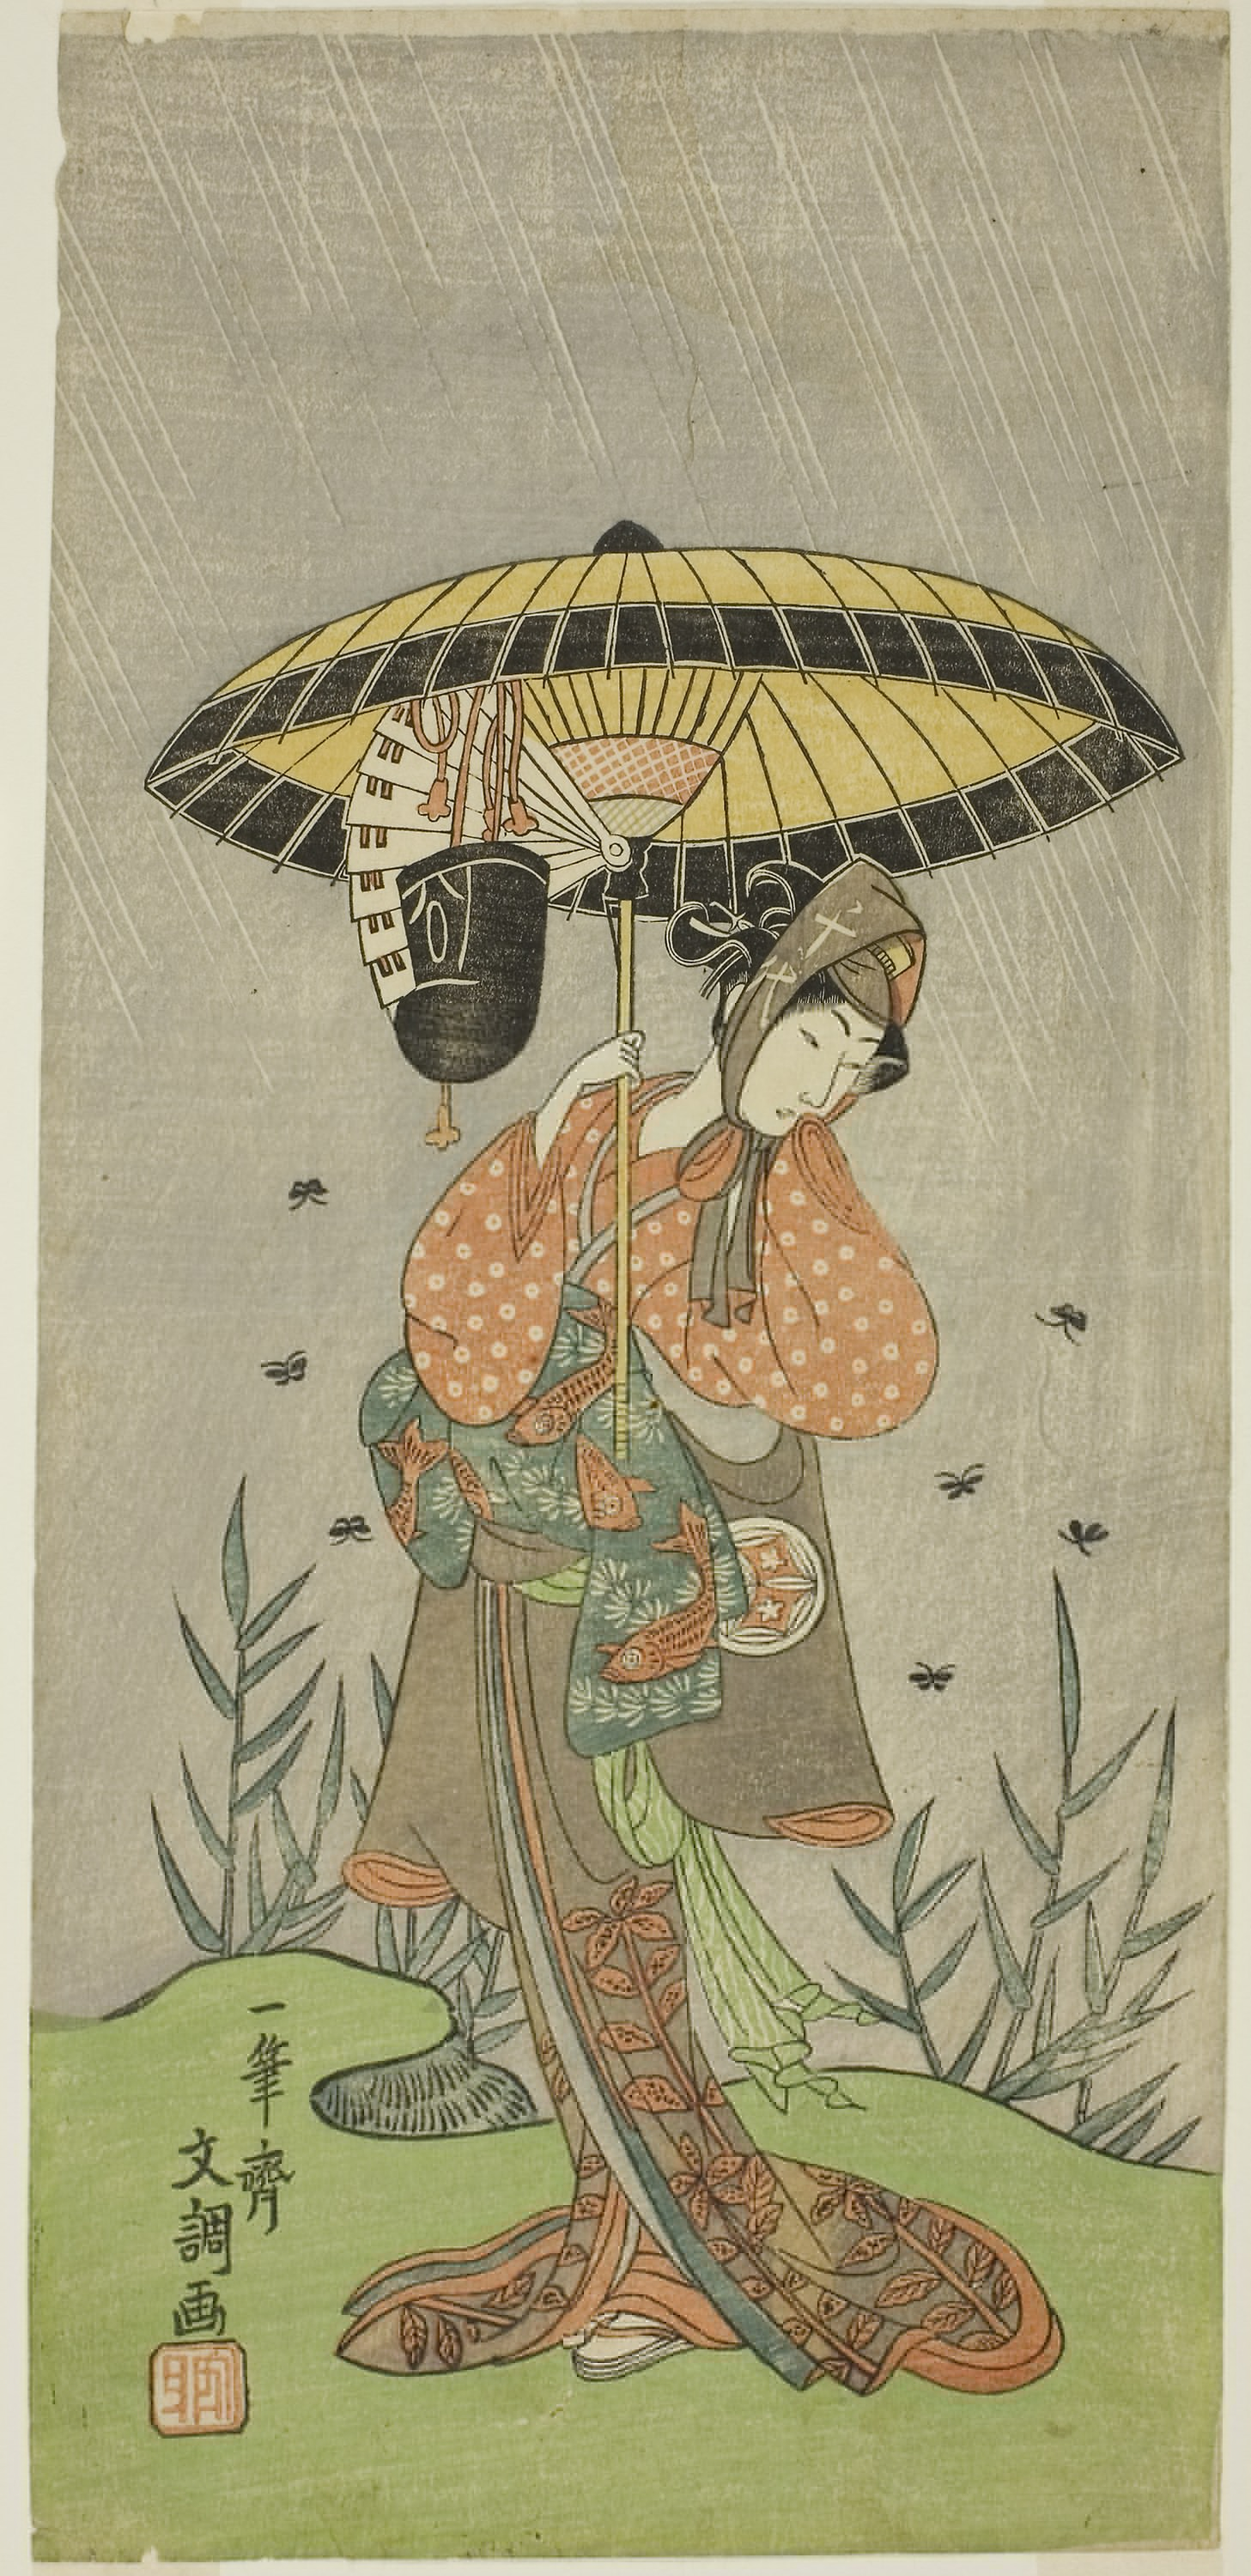
umbrella, illustration, botany, art, painting